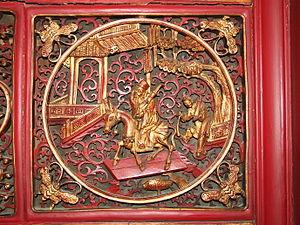
Enghien (Belgique), château «